List of bridges in Saint Petersburg

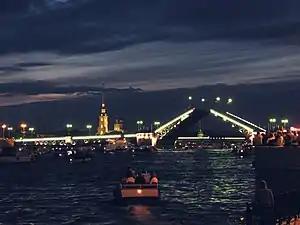
Palace Bridge drawing, an iconic sight of St. Petersburg

There are more than 400 bridges in the city limits of Saint Petersburg, Russia. This is a partial list of the most famous ones.